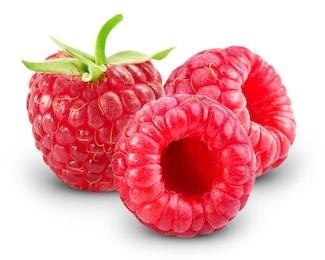
Label: raspberry